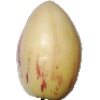
Label: pepino